434th Bombardment Squadron

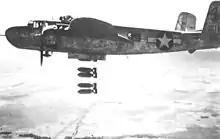
12th Group B-25H in bombing a target in Burma

The 12th Group moved to India to help the British Fourteenth Army repel a Japanese invasion from Burma toward Imphal, threatening the whole subcontinent and the Indian Ocean. The group's advance element arrived at Bombay on 12 March 1944, and the squadron arrived at Kurmitola Airfield on 21 March. The rear echelon of the unit did not arrive at the base in India until 24 April. In April, new B-25H and B-25J models began to arrive. The squadron equipped with a 50/50 mix of the two models.